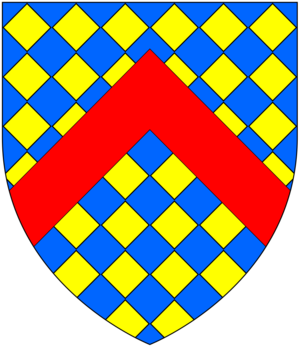
Sir Ferdinando Gorges, appelé le "père de la Colonisation en Amérique du Nord", est un entrepreneur colonial fondateur de la Province du Maine en 1622.